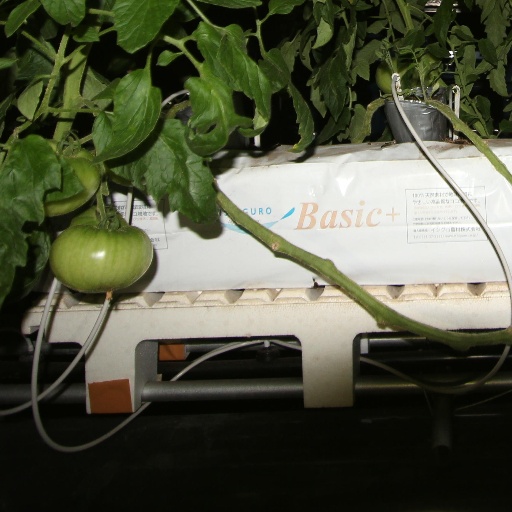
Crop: tomato